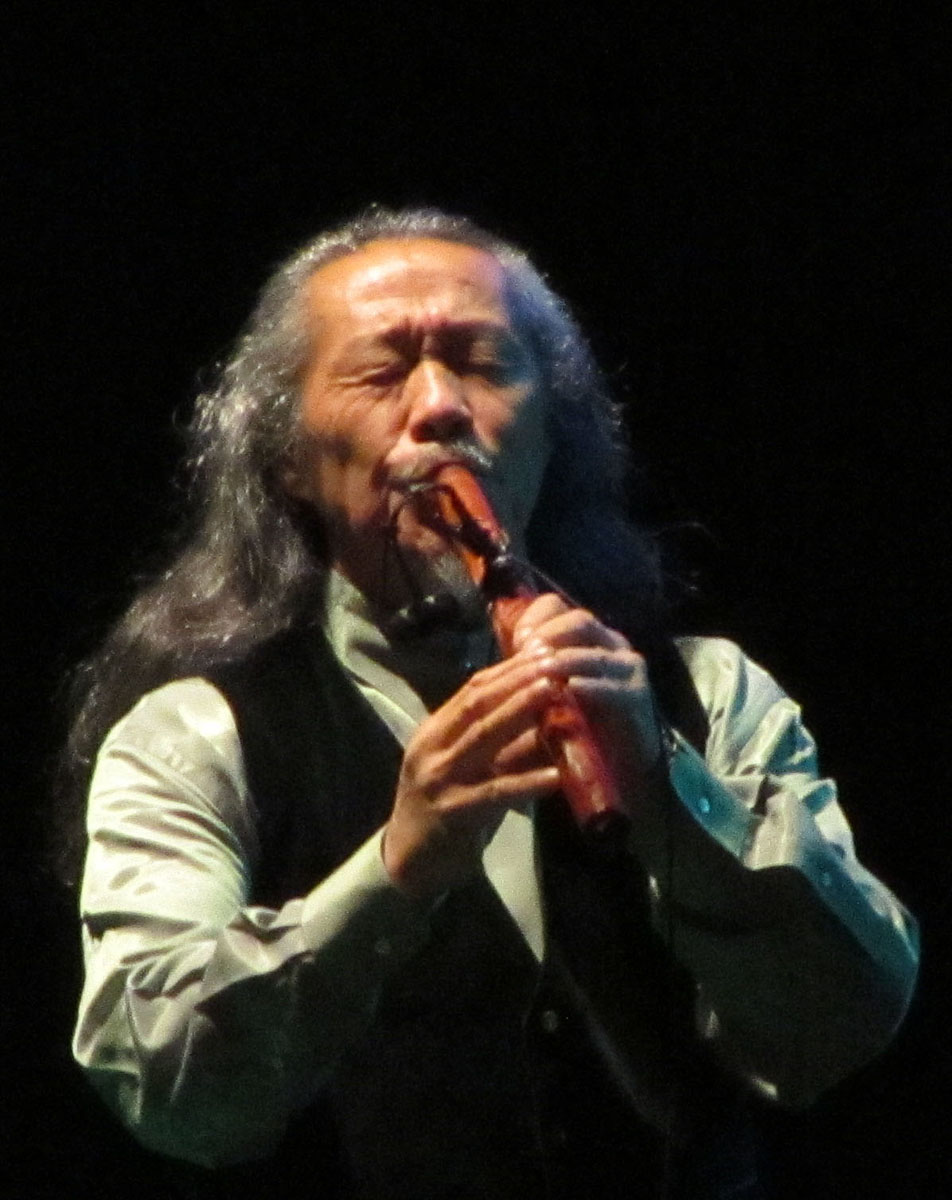
คิตาโร

| image = Kitaro tehran 2014 concert (1).JPG
| caption = คิตาโรที่เตหะราน, ตุลาคม ต.ศ. 2014
| name = Kitaro
| native_name = 喜多郎
| native_name_lang = ja
| image_size = 250px
| background = non_vocal_instrumentalist
| birth_name = มาซาโนริ ทากาฮาชิ
| birth_place = โทโยฮาชิ|โทโยฮาชิ, จังหวัดไอจิ, ประเทศญี่ปุ่น
| instrument = คีย์บอร์ด, กีตาร์, เบสกีตาร์, ฟลุตญี่ปุ่น, กลอง, เพอร์คัชชัน
| genre = อิเล็กทรอนิกา, เวิลด์มิวสิก|เวิลด์, ดนตรีโฟล์ก|โฟล์ก, ดนตรีคลาสสิก|คลาสสิก, นิวเอจ
| occupation = นักดนตรี, นักแต่งเพลง, โปรดิวเซอร์เพลง, นักจัดเรียง
| years_active = 1975–ปัจจุบัน
| associated_acts = Far East Family Band
คิตาโร () มีชื่อจริงว่า มาซาโนริ ทากาฮาชิ (; 4 กุมภาพันธ์ ค.ศ. 1953) เป็นนักดนตรีชาญี่ปุ่นที่รู้จักจากดนตรีแนวดนตรีอิเล็กทรอนิกส์|อิเล็กทรอนิกส์-บทเพลงบรรเลง|บรรเลง และมักถือว่าเป็นหนึ่งในนักดนตรีคนสำคัญของนิวเอจcite web|url=|title=Biography: Kitaro|last=Kohanov|first=Linda|publisher=Allmusic เขาชนะรางวัล Grammy Award for Best New Age Album ด้วยเพลง "Thinking of You (Kitarō album)|Thinking of You" (1999) ซึ่งมีเพลงที่เข้าชิง 16 เพลงในหมวดหมู่เดียวกัน เขาได้รับรางวัลลูกโลกทองคำสำหรับเพลง "Heaven & Earth (soundtrack)|Heaven & Earth" (1993).
== ชีวิตช่วงต้น ค.ศ. 1954–76 ==
มาซาโนริ ทากาฮาชิ เกิดที่โทโยฮาชิ|โทโยฮาชิ, จังหวัดไอจิ, ประเทศญี่ปุ่น และจบปริญญาจากมหาวิทยาลัยซาฮิด ชื่อของคิตาโรหมายถึง "บุรุษแห่งความรักและความสนุก" นับถือศาสนาพุทธ และเกิดในครอบครัวชาวไร่ที่นับถือศาสนาชินโต-พุทธ หลังจบการศึกษา พ่อแม่ของเขาไม่ยอมรับให้ลูกชายมีอาชีพเป็นนักดนตรี แต่จะให้ทำงานที่บริษัทในท้องที่แทน ซึ่งเขาพยายามบอกกับพ่อแม่ว่าให้เขาทำในสิ่งที่ตนรักแทน
ในระดับไฮสกูล คิตาโรเล่นกีตาร์ไฟฟ้ากับวงโอทิส เรดดิงในแนวเพลงริทึมแอนด์บลูส์และคัฟเวอร์เพลงของเดอะบีเทิลส์ หลังจบการศึกษา และเรียนรู้วิธีเล่นกลองกับเบส คิตาโรก็ย้ายไปที่โตเกียวเพื่อรับประสบการณ์ดนตรี และที่นั่นคือที่ที่เขาพบเครื่องสังเคราะห์เสียง
ในต้นคริสต์ทศวรรษ 1970 เขาหันมาเล่นคีย์บอร์ดและเข้าร่วมวงโพรเกรสซิฟร็อกญี่ปุน Far East Family Band และบันทึก 4 อัลบั้มตามอยู่ในญี่ปุ่นและยุโรปใน ค.ศ. 1975 เขาพบกับ เคลาส์ ชูลซ์ อดีตสมาชิกวงแทนเจอรีนดรีมแนวอิเล็กทรอนิกาชาวเยอรมัน โดยเขาได้ผลิตไปสองอัลบั้มและให้ทิปแก่คิตาโรสำหรับการควบคุมเครื่องสังเคราะห์เสียง ใน ค.ศ. 1976 คิตาโรออกจากวง "Far East Family Band" และเดินทางทั่วทวีปเอเชีย (จีน, ลาว, ไทย, อินเดีย)
==อาชีพเดี่ยว: ค.ศ. 1977–ปัจจุบัน==
2 ปีต่อมาเขาได้มีโอกาสทำเพลงประกอบสารคดีทางญี่ปุ่นที่ออกอากาศทางช่อง NHK ชื่อ Silk Road อัลบั้มชุดนี้ทำให้เขาได้รู้จักในวงกว้างรวมถึงระดับนานาชาติ
ในปี 1986 เขาได้ออกผลงาน International โดยเซ็นสัญญากับ บ. Geffen ในอเมริกา เขายังได้ร่วมงานกับศิลปินอย่าง Micky Hart (วง Grateful Dead) และ Jon Anderson (วง Yes) อัลบั้มแรกของเขาคือ "Tenku" ก็สร้างความประทับใจไปทั่วโลกอีกครั้ง
หลายคนอาจจะคุ้นเคยกับคิตาโร่จากงานเพลงประกอบภาพยนตร์หลายเรื่อง และที่โดดเด่นที่สุดคงไม่พ้นไตรภาค Heaven and Earth อันยิ่งใหญ่ ซึ่งทำให้เขาได้รับรางวัลลูกโลกทองคำ
อัลบั้มของเขาขายได้มากกว่า 10 ล้านแผ่นทั่วโลก และยังถูกเสนอเข้าชิงรางวัลแกรมมี่ ถึง 2 ครั้ง จนปี 2000 เขาก็ได้รับรางวัลแกรมมี่ สาขา Best New-age Album จากอัลบั้ม Thinking Of You
==ชีวิตส่วนตัว==
ในช่วง ค.ศ. 1983 ถึง 1990 คิตาโรแต่งงานกับยูกิ ทาโอกะ ลูกสาวของคาซูโอะ ทาโอกะ และมีลูกชายคนเดียว ในช่วงต้นคริสต์ทศวรรษ 1990 เขาย้ายที่อยู่จากญี่ปุ่นไปยังสหรัฐ ในช่วงกลางคริสต์ทศวรรษ 1990 เขาแต่งงานกับเคโกะ มัตสึบาระ แล้วอาศัยอยู่ที่วาร์ด (รัฐโคโลราโด)|วาร์ด, รัฐโคโลราโด บนพื้นที่ 180 เอเคอร์ (72.85 เฮกตาร์) และแต่งเพลงใน "โมจิเฮาส์" สตูดิโอที่กินพื้นที่ 2500 ตารางฟุต (230 ตารางเมตร) (ใหญ่พอที่จะตั้งดนตรีออร์เคสตรา 70 ชิ้น). Describes the Mochi House studio. ในช่วง ค.ศ. 2005 พวกเขาย้ายที่อยู่ไปที่ซะแบสตะโพล (รัฐแคลิฟอร์เนีย)|ซะแบสตะโพล, รัฐแคลิฟอร์เนีย
== ผลงาน ==
;อัลบั้มสตูดิโอ
*"Astral Voyage (album)|Tenkai" (1978)
*"Daichi" (1979)
*"Oasis" (1979)
*"Ki" (1981)
*"Silver Cloud" (1983)
*"Toward the West" (1985)
*"Tenku" (1986)
*"The Light of the Spirit" (1987)
*"Kojiki (Kitarō album)|Kojiki" (1990)
*"Dream (Kitarō album)|Dream" (1992)
*"Mandala (Kitarō album)|Mandala" (1994)
*"Peace on Earth (Kitaro album)|Peace on Earth" (1996)
*"Cirque Ingenieux" (1997)
*"Gaia-Onbashira" (1998)
*"Thinking of You (Kitarō album)|Thinking of You" (1999)
*"Ancient (Kitarō album)|Ancient" (2001)
*"An Ancient Journey" (2002)
*"Sacred Journey of Ku-Kai Vol. 1" (2003)
*"Sacred Journey of Ku-Kai Vol. 2" (2005)
*"Spiritual Garden (Kitarō album)|Spiritual Garden" (2006)
*"Sacred Journey of Ku-Kai Vol. 3" (2007)
*"Sacred Journey of Ku-Kai Vol. 4" (2010)
*"Final Call (album)|Final Call" (2013)
*"Sacred Journey of Ku-Kai Vol. 5" (2017)
==รางวัล==
แกรมมีอะวอร์ดส
|-
| 1987 || "The Light of the Spirit|The Field" || Best New Age Performance ||
|-
| 1990 || "Kojiki (Kitarō album)|Kojiki" || Grammy Award for Best New Age Album|Best New Age Album ||
|-
| 1992 || "Dream (Kitarō album)|Dream" || Best New Age Album ||
|-
| 199ภ || "Mandala (Kitarō album)|Mandala" || Best New Age Album ||
|-
| 1995 || "An Enchanted Evening (Kitarō album)|An Enchanted Evening" || Best New Age Album ||
|-
| 1998 || "Gaia-Onbashira|Gaia Onbashira" || Best New Age Album ||
|-
| 1999 || "Thinking of You (Kitarō album)|Thinking Of You" || Best New Age Album ||
|-
| 2002 || "Ancient (Kitarō album)|Ancient" || Best New Age Album ||
|-
| 2003 || "An Ancient Journey" || Best New Age Album ||
|-
| 2004 || "Sacred Journey of Ku-Kai Vol. 1|Sacred Journey of Ku-Kai Volume 1" || Best New Age Album ||
|-
| 2006 || "Sacred Journey of Ku-Kai Vol. 2|Sacred Journey Of Ku-Kai Volume 2" || Best New Age Album ||
|-
| 2008 || "Sacred Journey of Ku-Kai Vol. 3|Sacred Journey Of Ku-Kai Volume 3" || Best New Age Album ||
|-
| 2009 || "Impressions of the West Lake|Impressions Of The West Lake" || Best New Age Album ||
|-
| 2011 || "Sacred Journey of Ku-Kai Vol. 4|Sacred Journey Of Ku-Kai Volume 4" || Best New Age Album ||
|-
| 2013 || "Final Call (album)|Final Call" || Best New Age Album ||
|-
| 2014 || "Symphony Live In Istanbul" || Best New Age Album ||
|-
| 2017 || "Sacred Journey of Ku-Kai Vol. 5" || Best New Age Album ||
ลูกโลกทองคำ
|-
| 51st Golden Globe Awards|1993 || "Heaven & Earth (soundtrack)|Heaven & Earth" || Golden Globe Award for Best Original Score|Best Original Score ||
Golden Horse Award (ฮ่องกง)
คิตาโรกับแรนดี มิลเลอร์ชนะรางวัล Golden Horse Film Festival and Awards|Golden Horse Award จากภาพยนตร์ "3 พี่น้องตระกูลซ่ง" ใน ค.ศ. 1997
Hong Kong Film Award
คิตาโรเข้าชิงรางวัลHong Kong Film Award จากภาพยนตร์ "Homecoming (1984 film)|Homecoming" in 1985. Kitaro and Randy Miller won a Hong Kong Film Award for Best Original Score for "The Soong Sisters (film)|Soong Sisters" in 1998.
Japan Gold Disc
คิตาโรชนะรางวัล Japan Gold Disc Award|Gold Disc Award ในหมวดหมู่ Fusion Instrumental สำหรับอัลบั้ม "Kojiki (Kitarō album)|Kojiki" in 1991.
==อ้างอิง==
== แหล่งข้อมูลอื่น ==
*เว็บไซต์ทางการของคิตาโร (ภาษาอังกฤษ)
* ช่องทางการขอองคิตาโร บนยูทูบ
หมวดหมู่:นักดนตรีชาวญี่ปุ่น|ค
หมวดหมู่:ผู้ที่ได้รับรางวัลแกรมมี